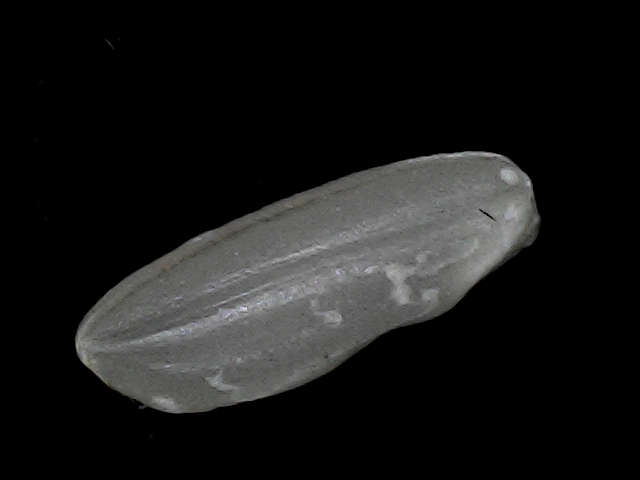
Rice variety: BD49